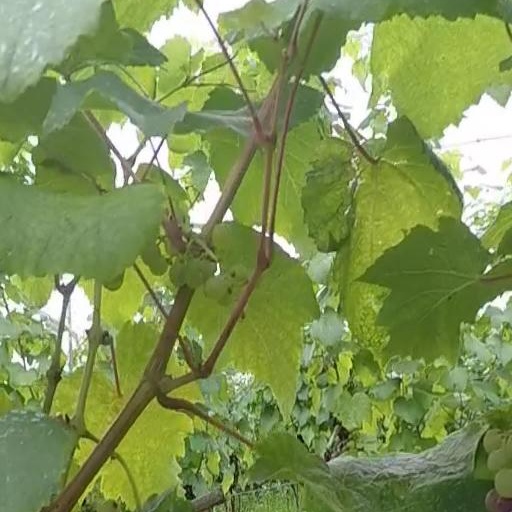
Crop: grape